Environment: real
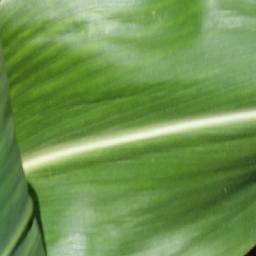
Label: healthy